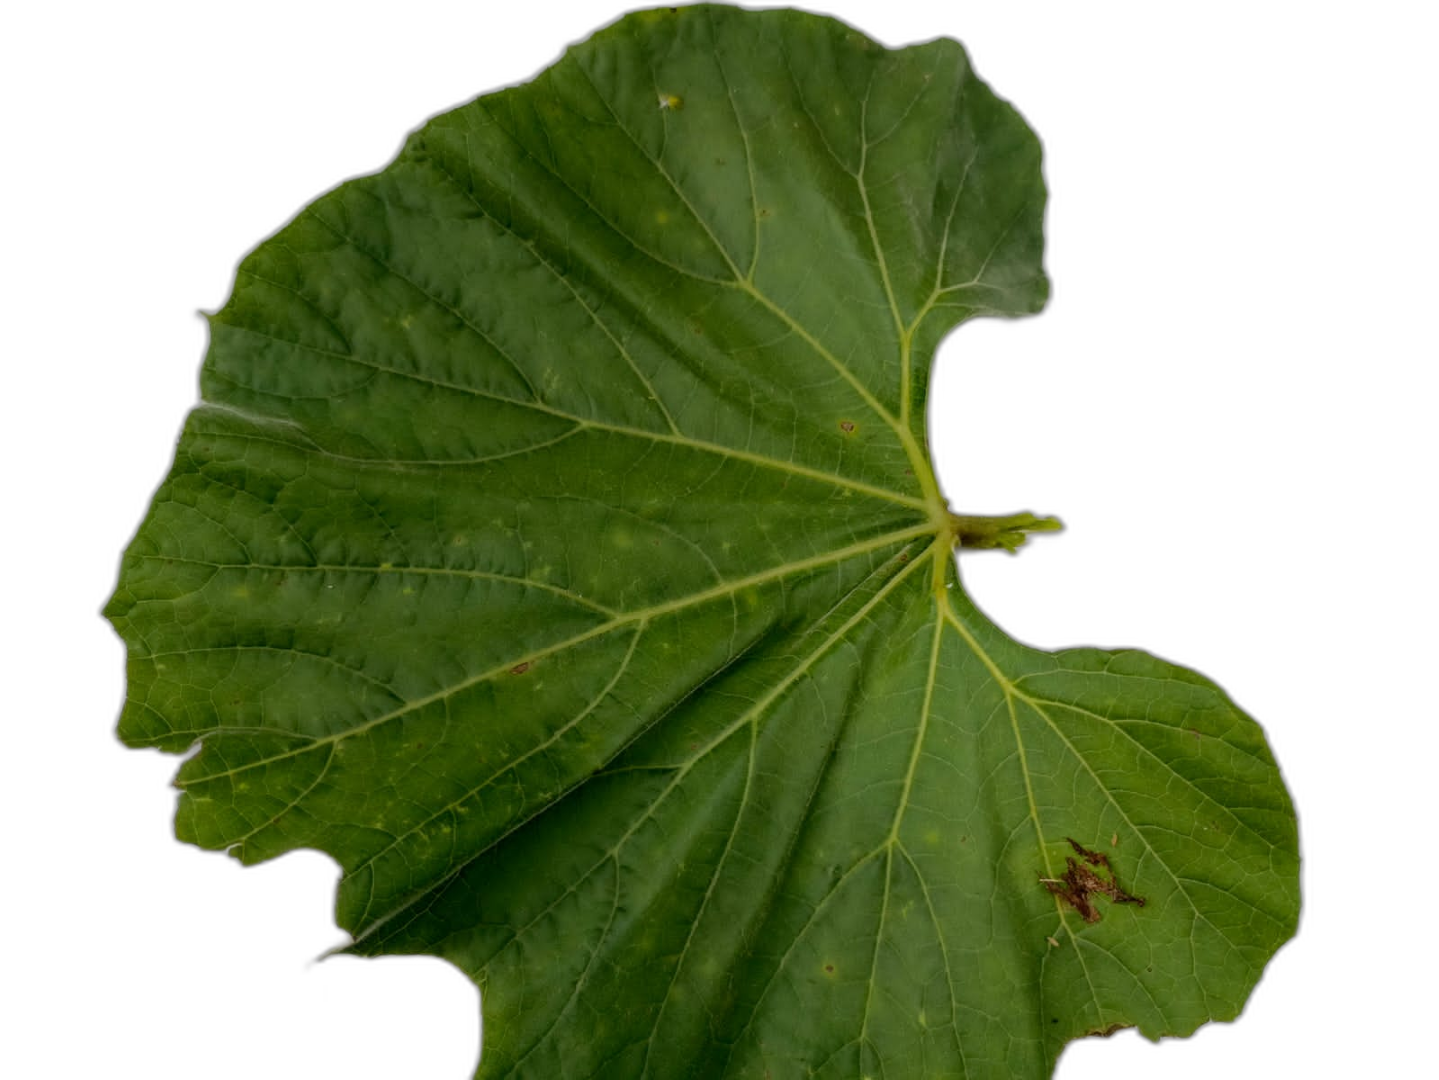
Crop: Bottle Gourd
Label: Healthy